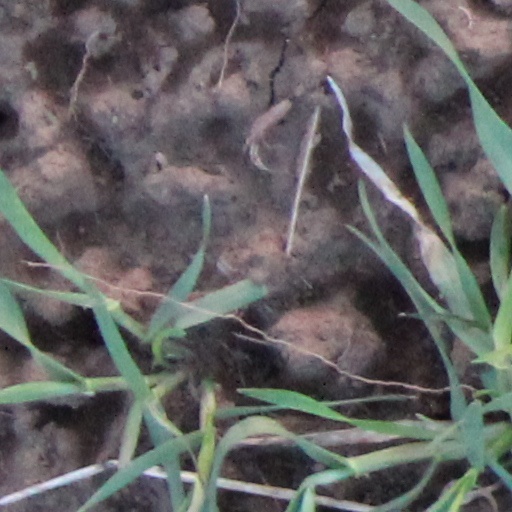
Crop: wheat